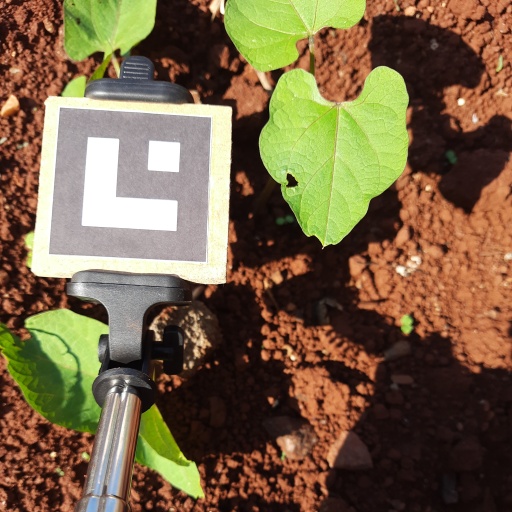
Observations: flat surface, eating holes in the center, under sunlight